Islam in Hungary

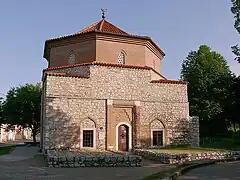
Malkoç Bey Mosque in Siklós, built in the 16th century.

Islam in Hungary dates back to the foundation of the state in the late 9th century, with Muslims constituting a portion of the conquering Hungarian tribes. The influence of Sunni Islam was especially pronounced in the 16th and 17th centuries during the Ottoman period in Hungary.